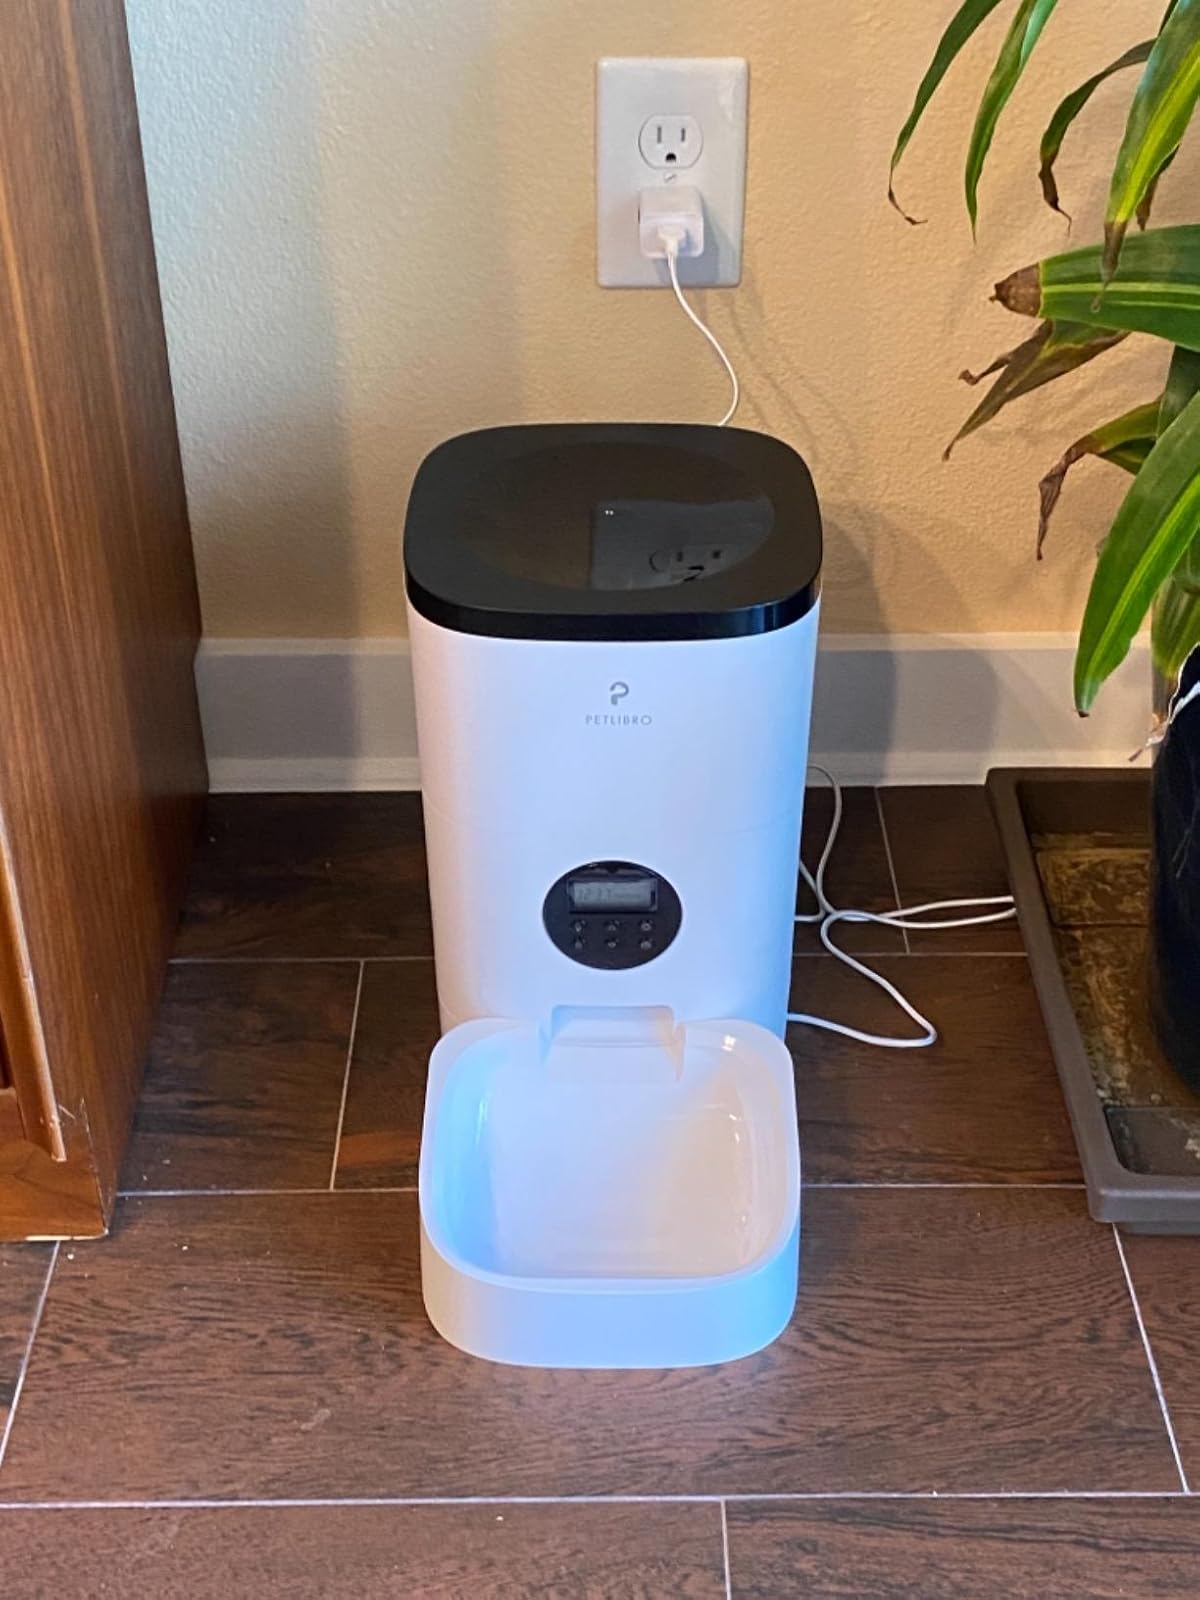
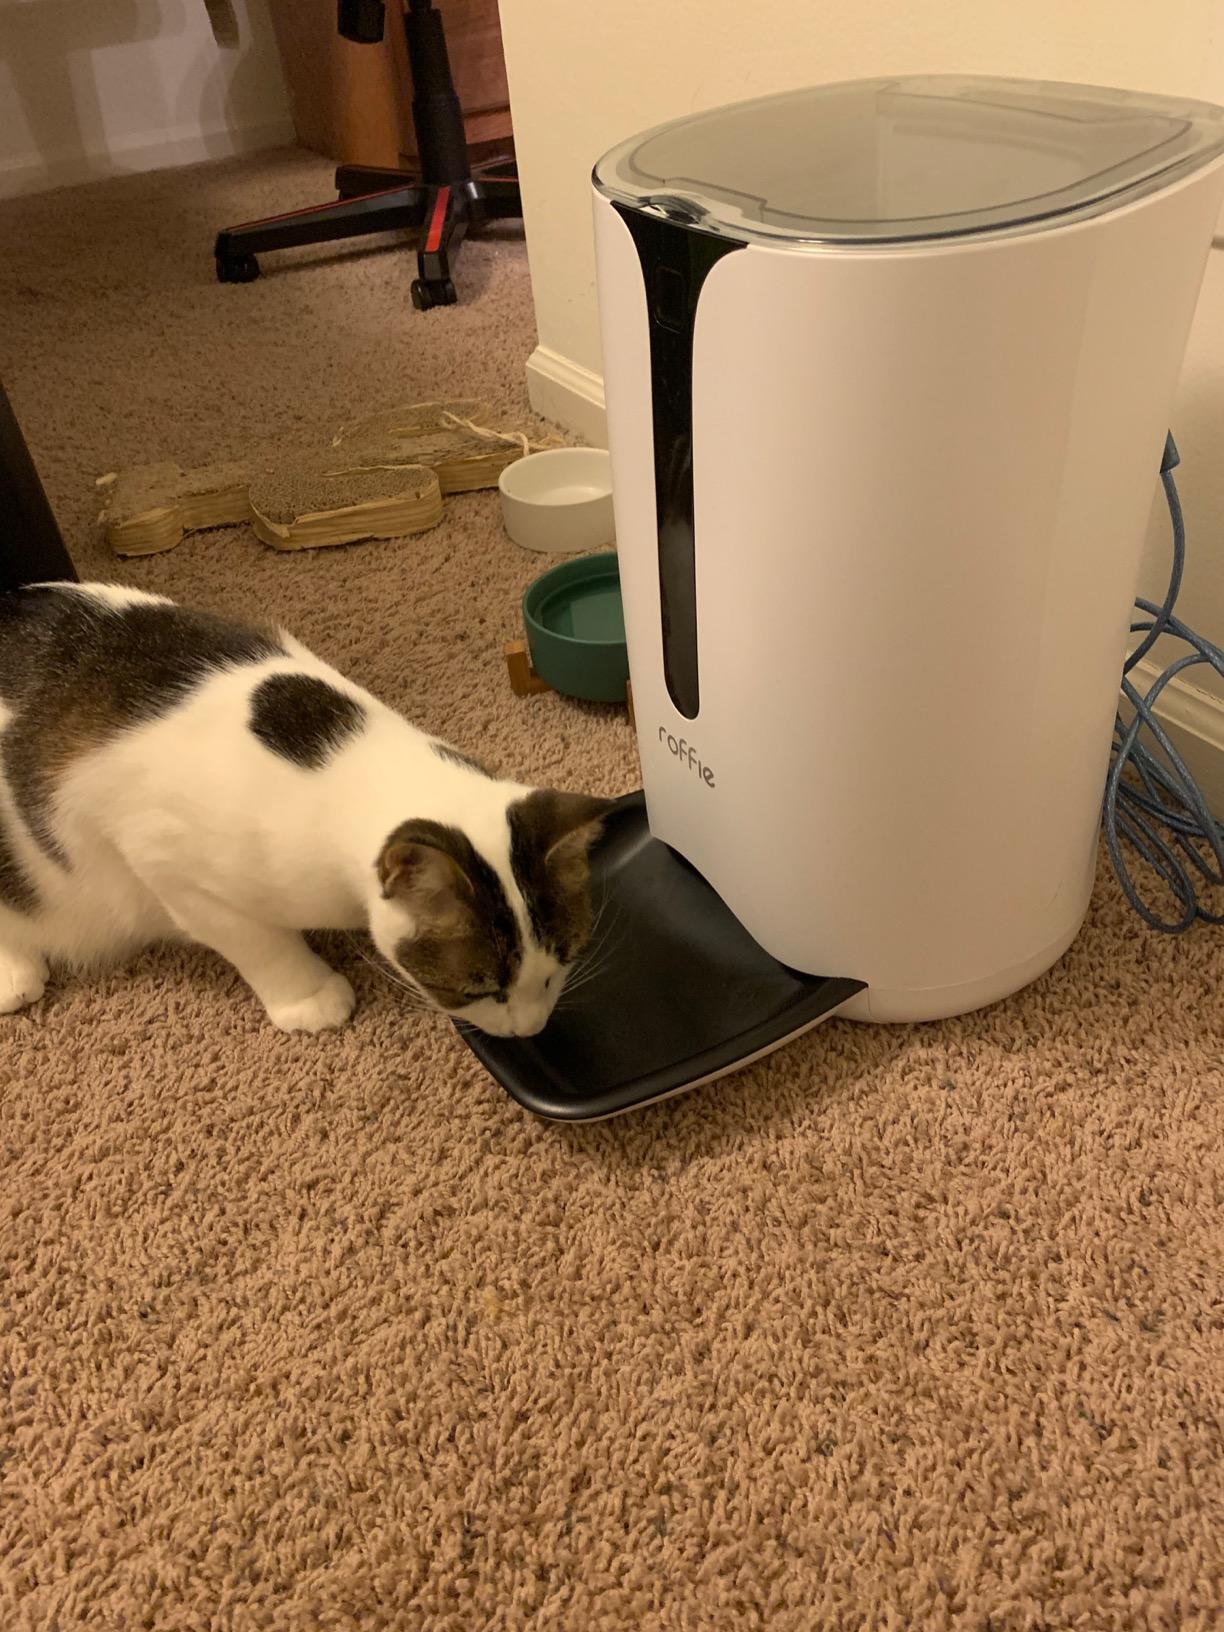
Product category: items_feeder
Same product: no